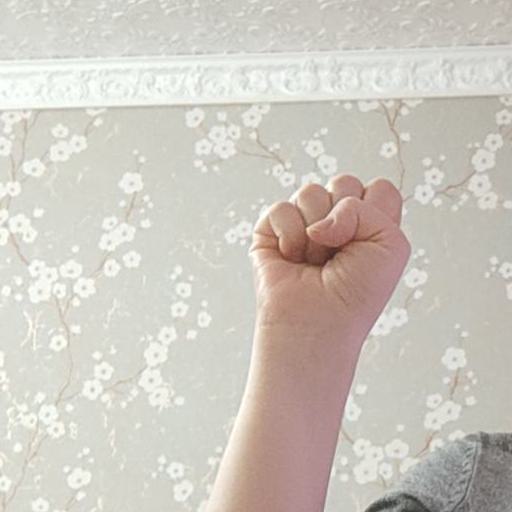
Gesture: fist